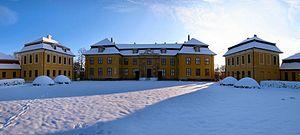
Le château de Mosigkau est un château baroque situé à Mosigkau dans l'État de Saxe-Anhalt à huit kilomètres au sud-ouest de Dessau-Roßlau.